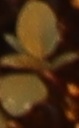
Label: Redroot Pigweed